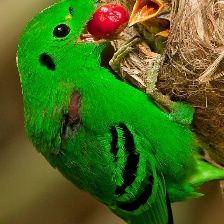
Species: GREEN BROADBILL
Scientific name: CALYPTOMENA VIRIDIS